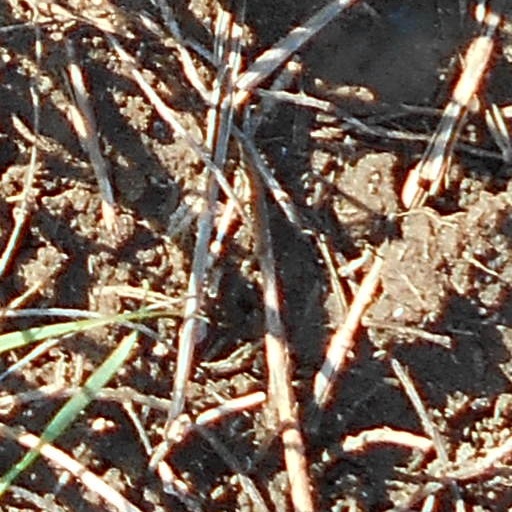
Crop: wheat